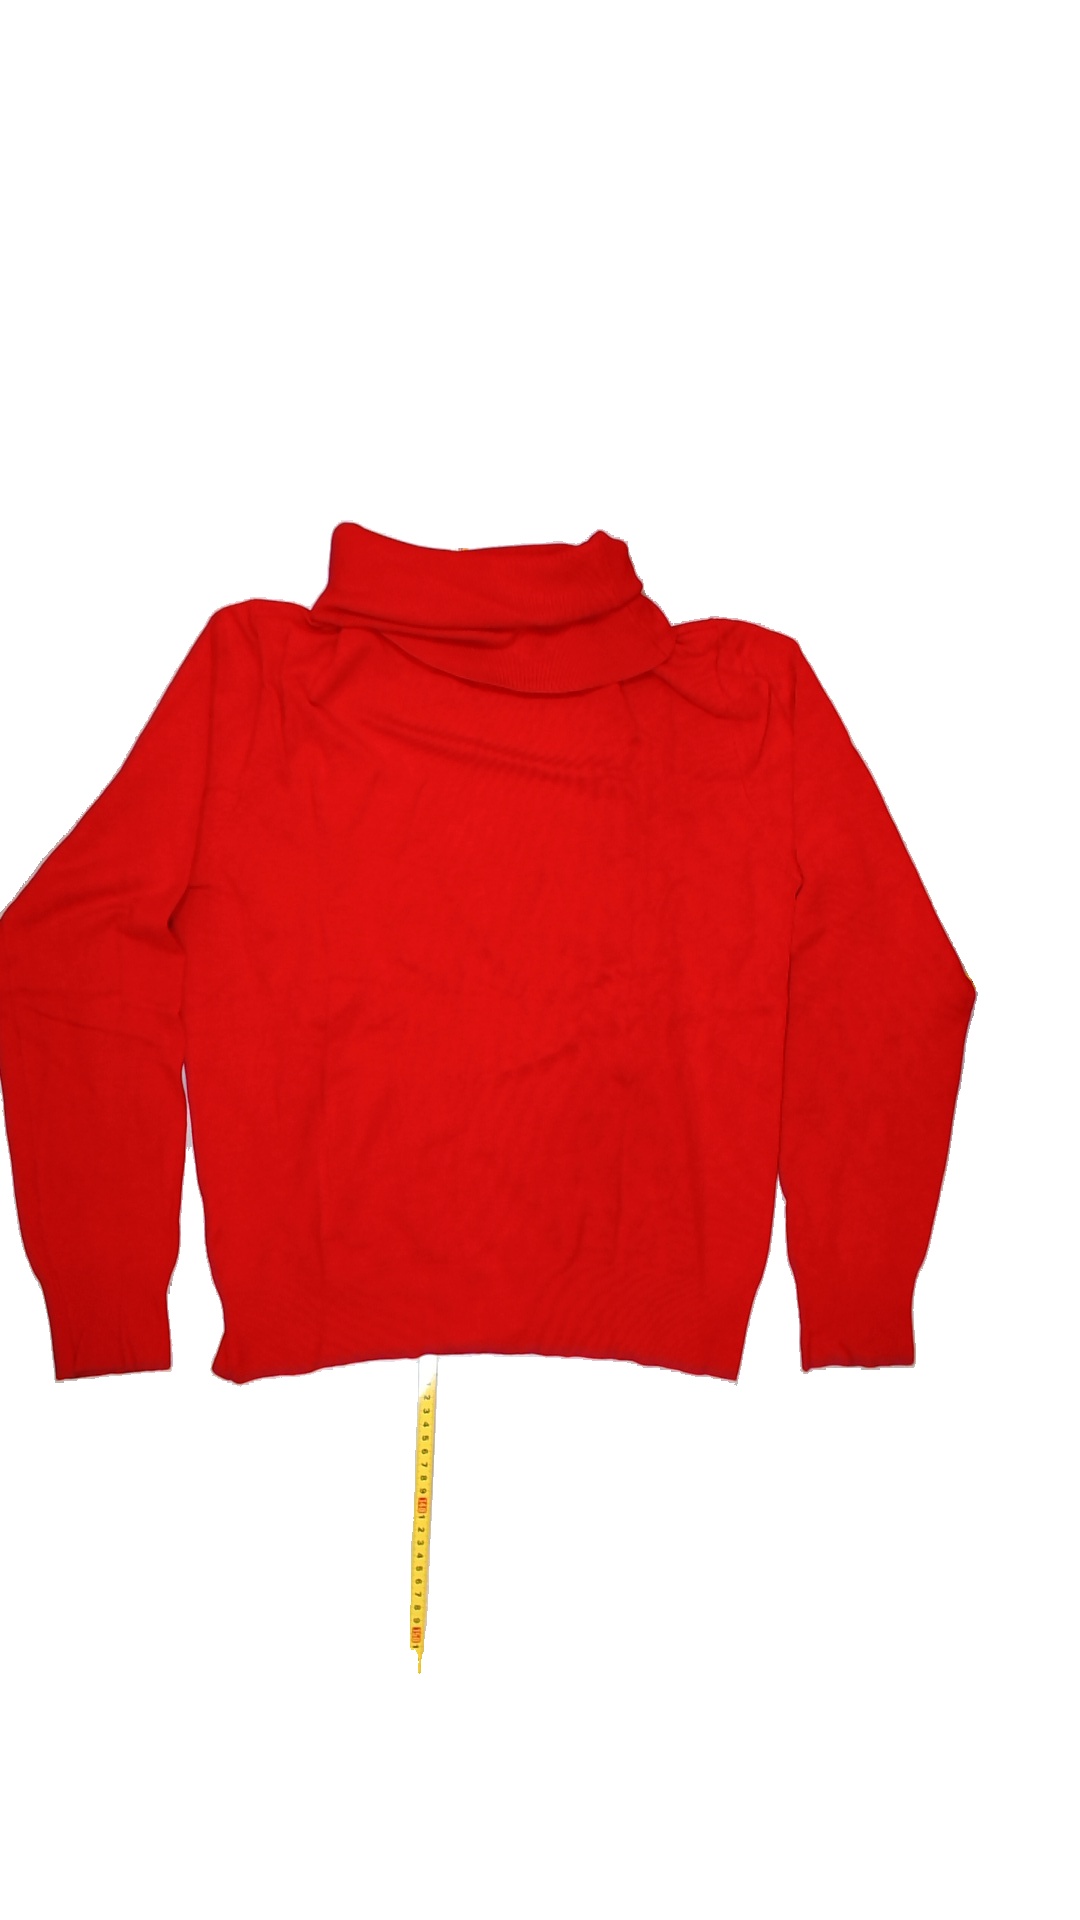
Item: Shirt (Ladies)
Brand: Not Applicable
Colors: Red
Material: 74%viscose 26%nylon
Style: No trend
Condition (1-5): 4
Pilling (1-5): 4
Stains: No
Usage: Reuse
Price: <50